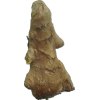
Label: ginger